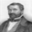
Label: man